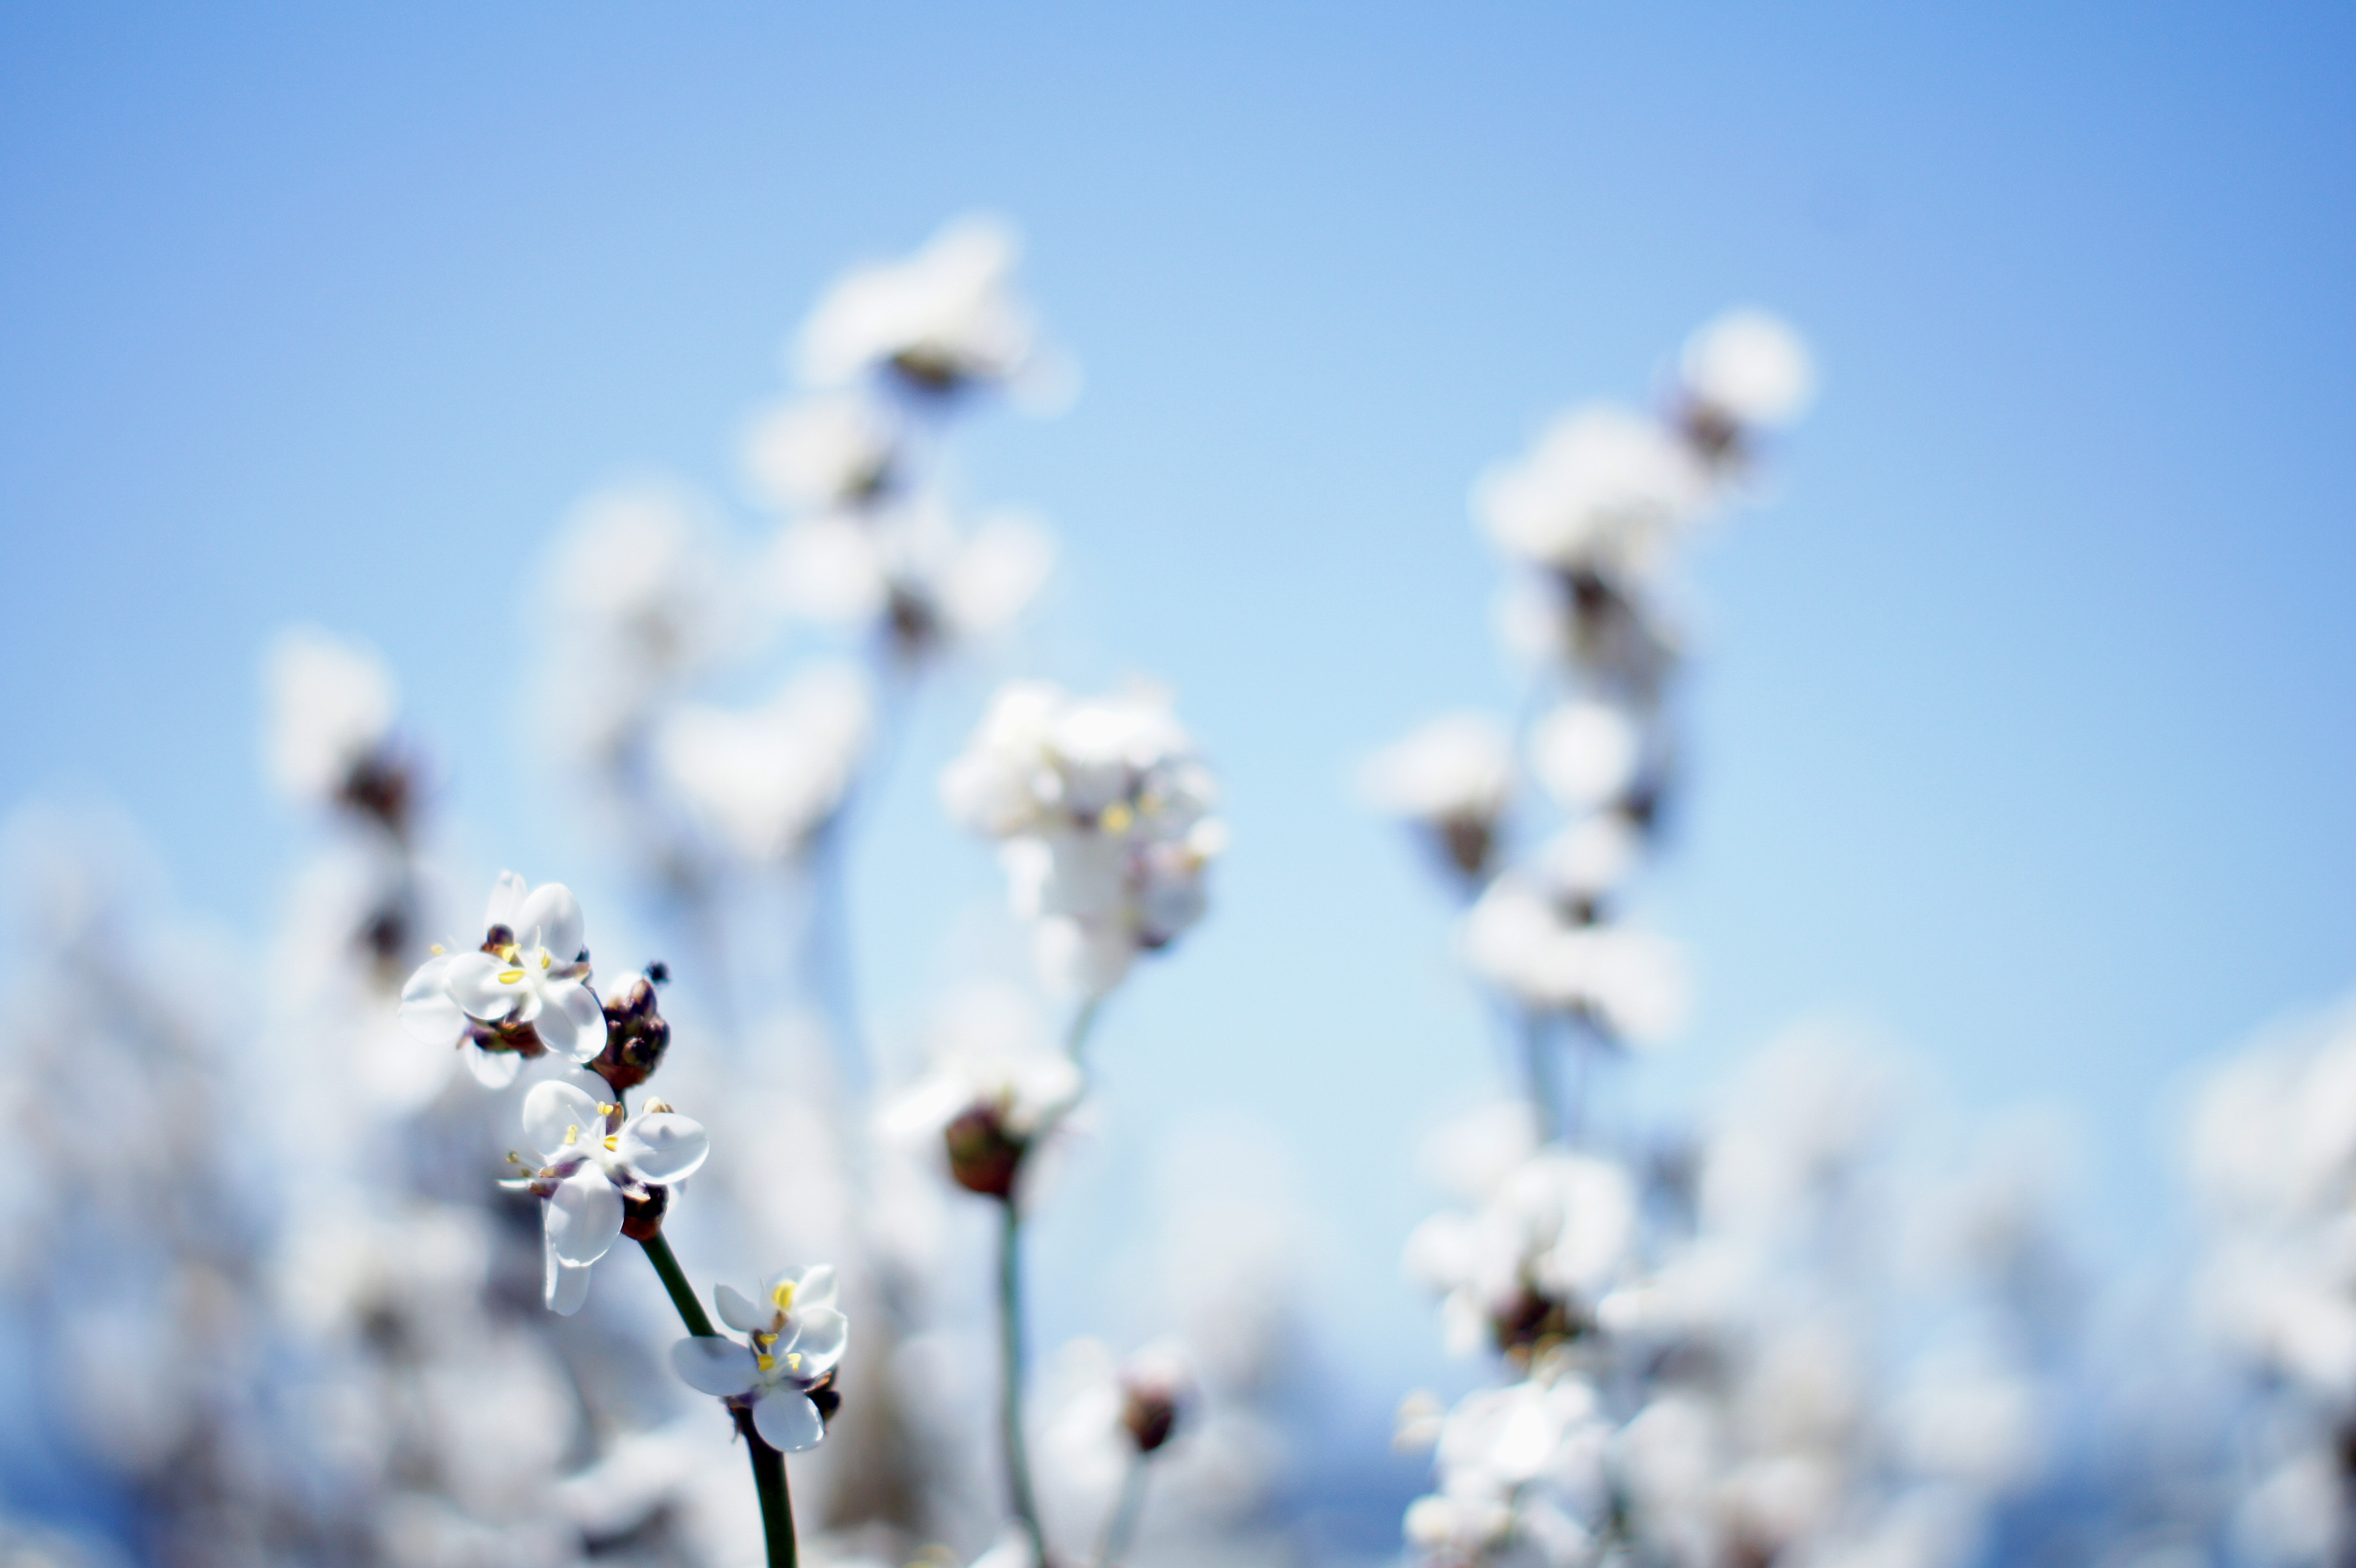
nature, branch, blossom, plant, sky, sunlight, flower, petal, frost, spring, blue, flora, season, cherry blossom, close up, macro photography, atmosphere of earth